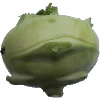
Label: Kohlrabi 1